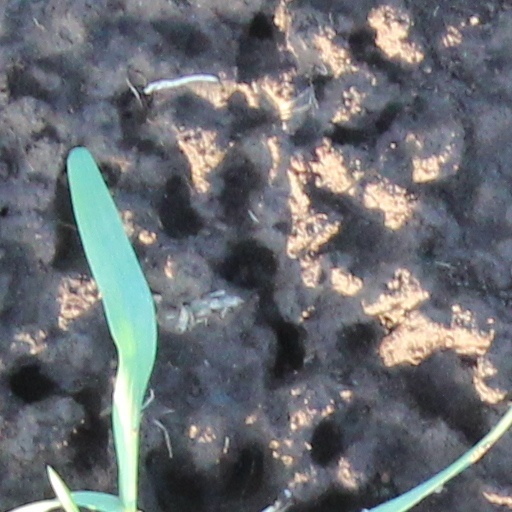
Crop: wheat